Ahava

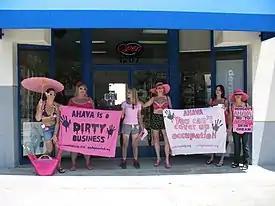
Code Pink staging a protest against Ahava in Los Angeles in 2009

As of 2010, Ahava is the only cosmetics company licensed by the Israeli government that is legally permitted to mine raw materials at the Dead Sea. On the Jordanian side of the Dead Sea, there are approximately fifty small companies producing cosmetics, but only 15 have a global presence. Israel has imported raw materials for its Dead Sea mud cosmetics from Jordan since 1994.